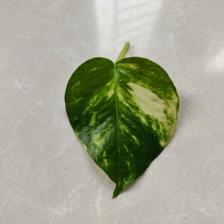
Label: Healthy